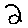
Label: 2